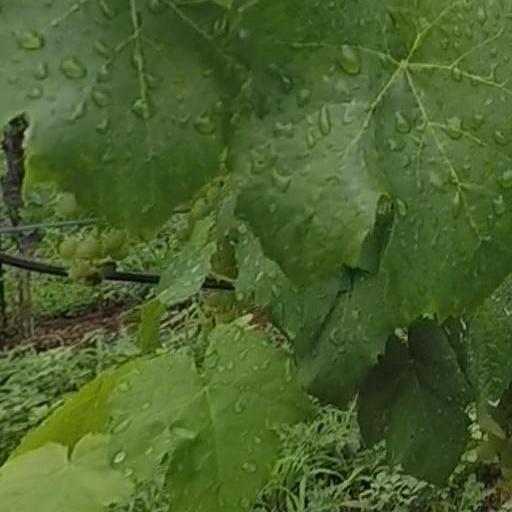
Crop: grape